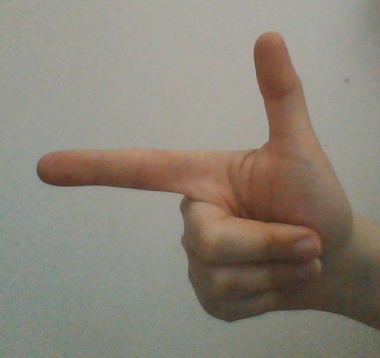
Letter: yaa